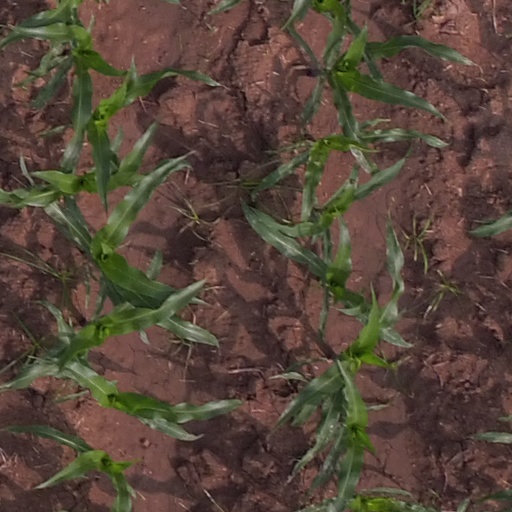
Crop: maize; corn